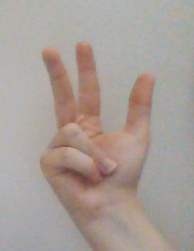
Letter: al